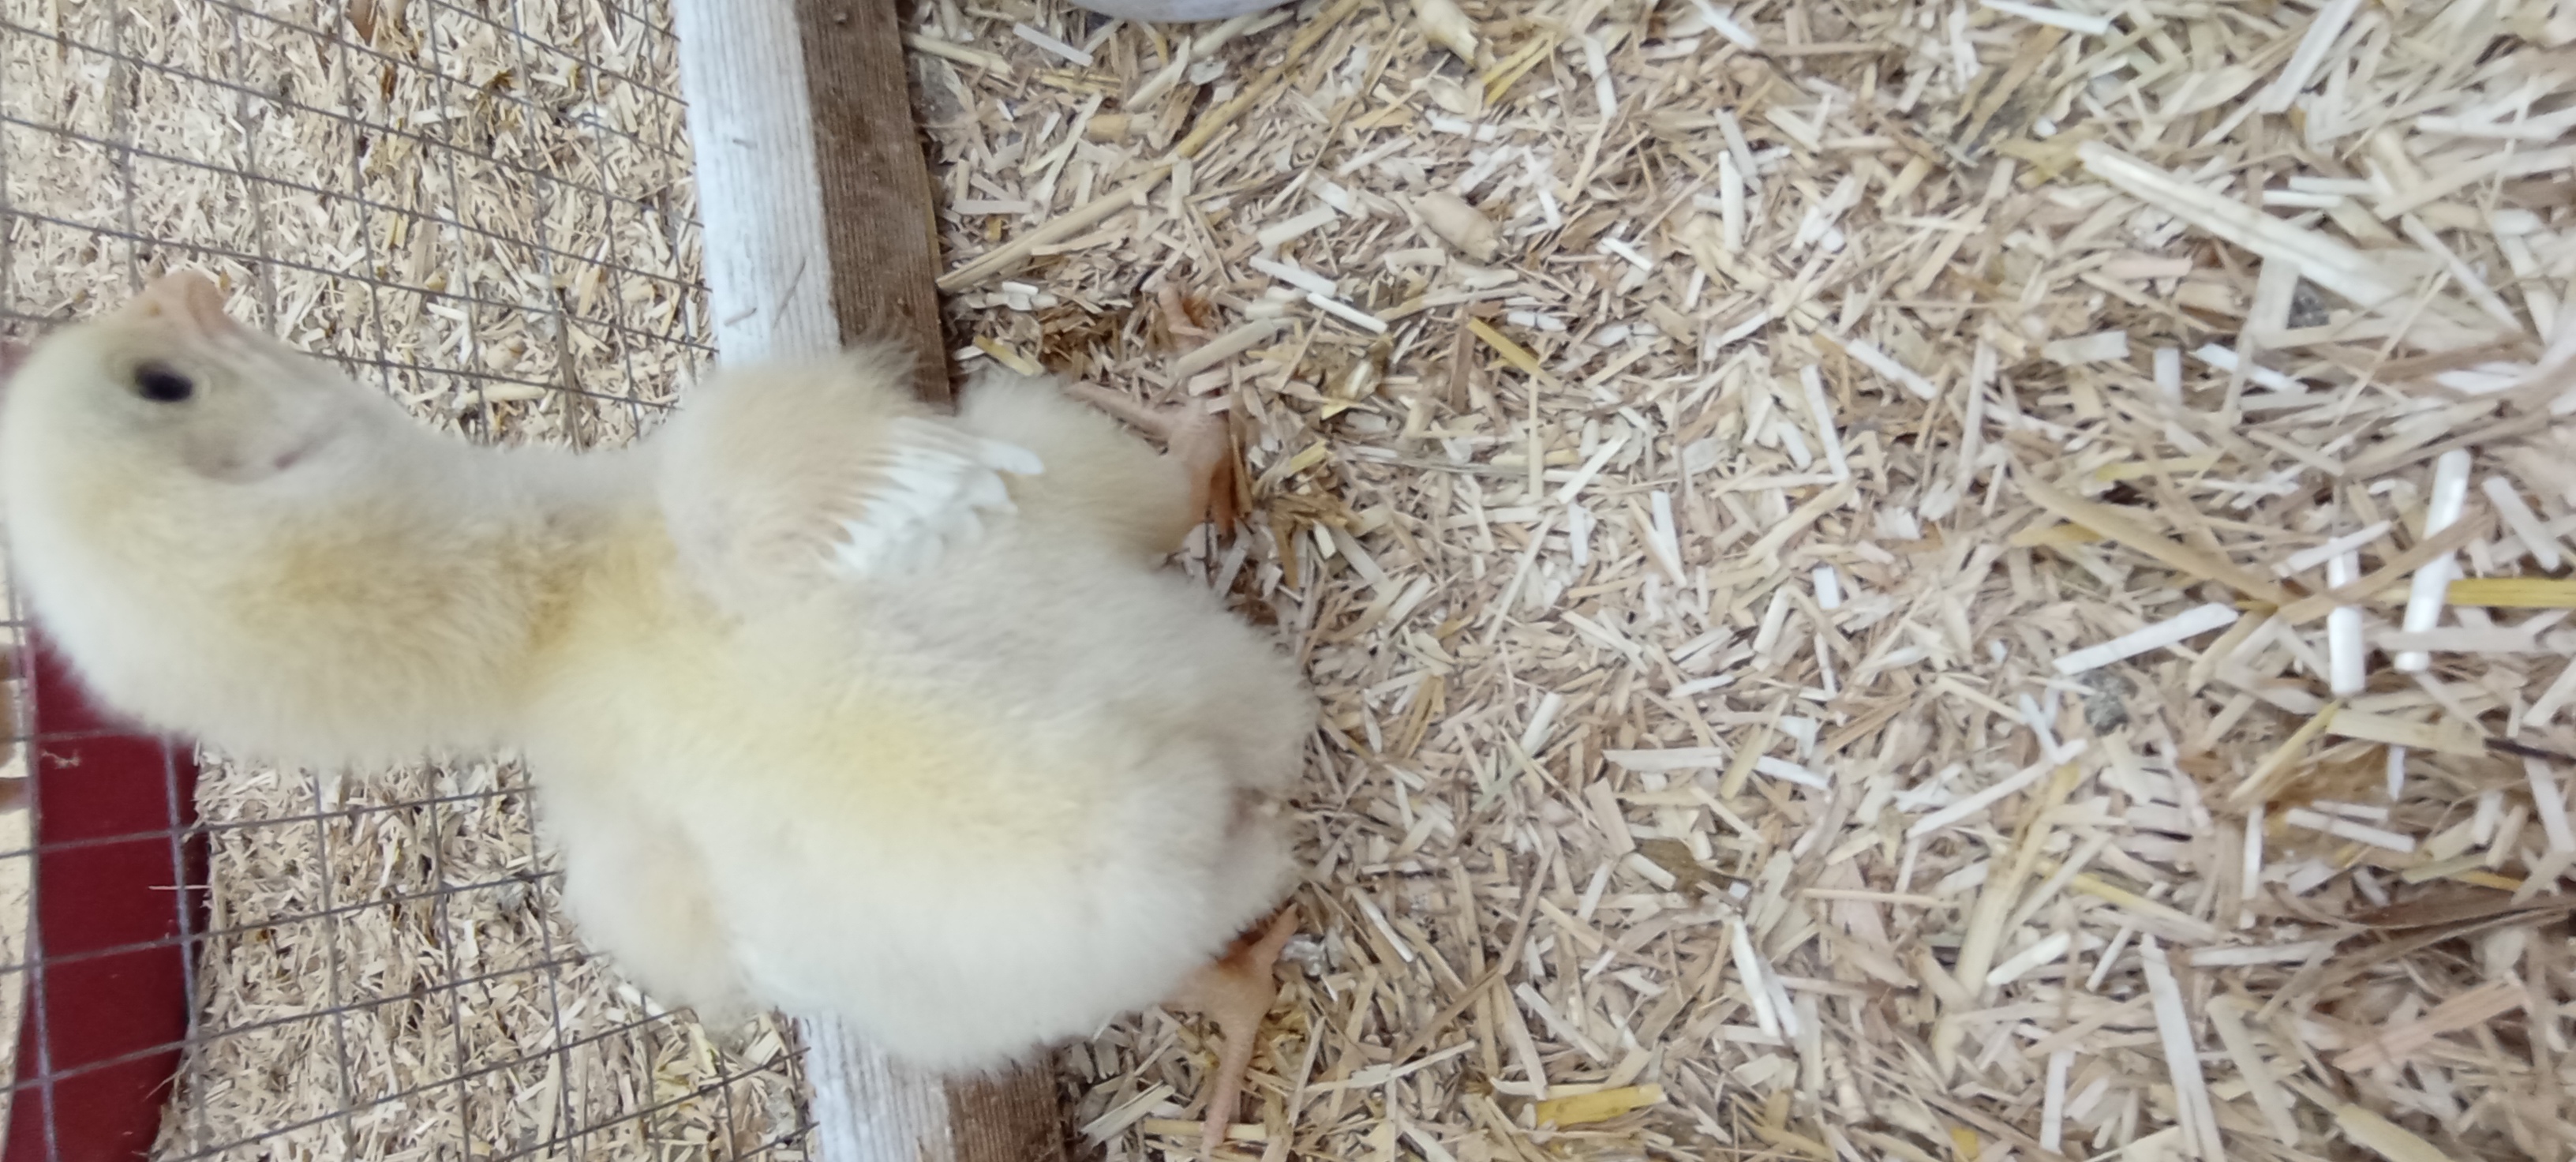
Weight: 186 g